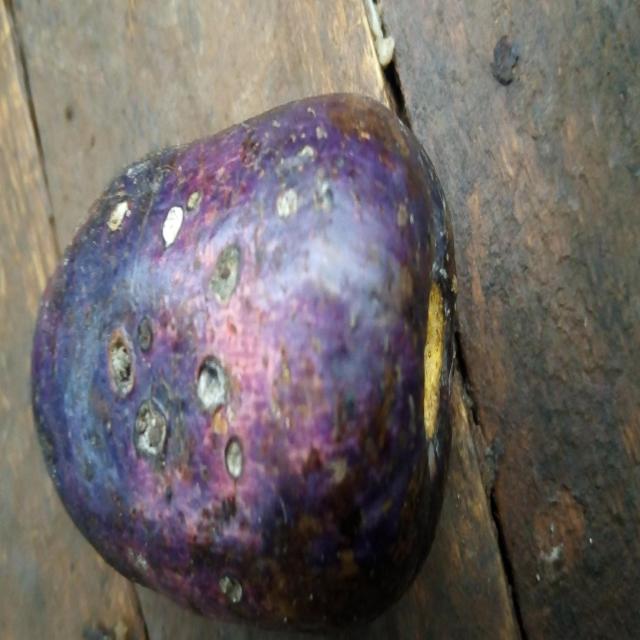
Plum grade: cracked